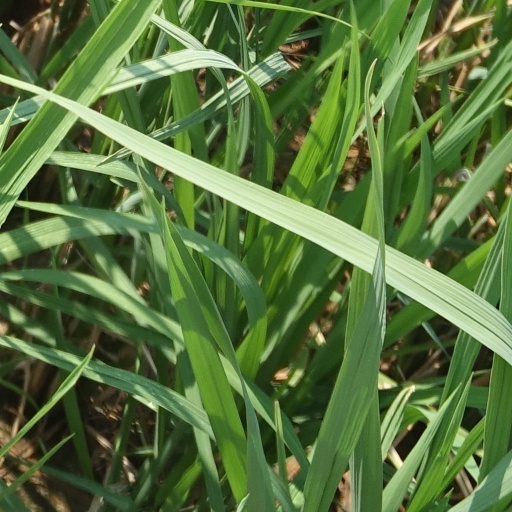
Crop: rice